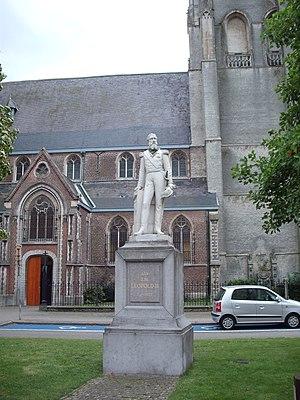
Léopold II, de son nom Léopold Louis-Philippe Marie Victor de Saxe-Cobourg-Gotha, né le 9 avril 1835 au palais royal de Bruxelles et mort le 17 décembre 1909 au château de Laeken est le deuxième roi des Belges, prince de Belgique, duc de Saxe, prince de Saxe-Cobourg et Gotha, duc de Brabant, fondateur de l'État indépendant du Congo. Il succède à son père, Léopold Iᵉʳ, au trône de Belgique en 1865. Par sa mère Louise d'Orléans, il est le petit-fils de Louis-Philippe Iᵉʳ, roi des Français. Il est le frère de Charlotte, impératrice consort du Mexique.